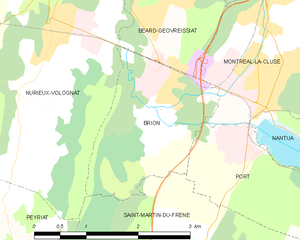
Carte des communes françaises: Brion